Lil' Deb's Oasis

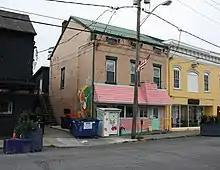
The restaurant's exterior

The exterior resembles a colorful roadside diner, as well as its prior use as a Stewart's Shop, though its shingles are painted in peach or coral pink, and it features turquoise trim, blue neon signs, and a Black Lives Matter sign.